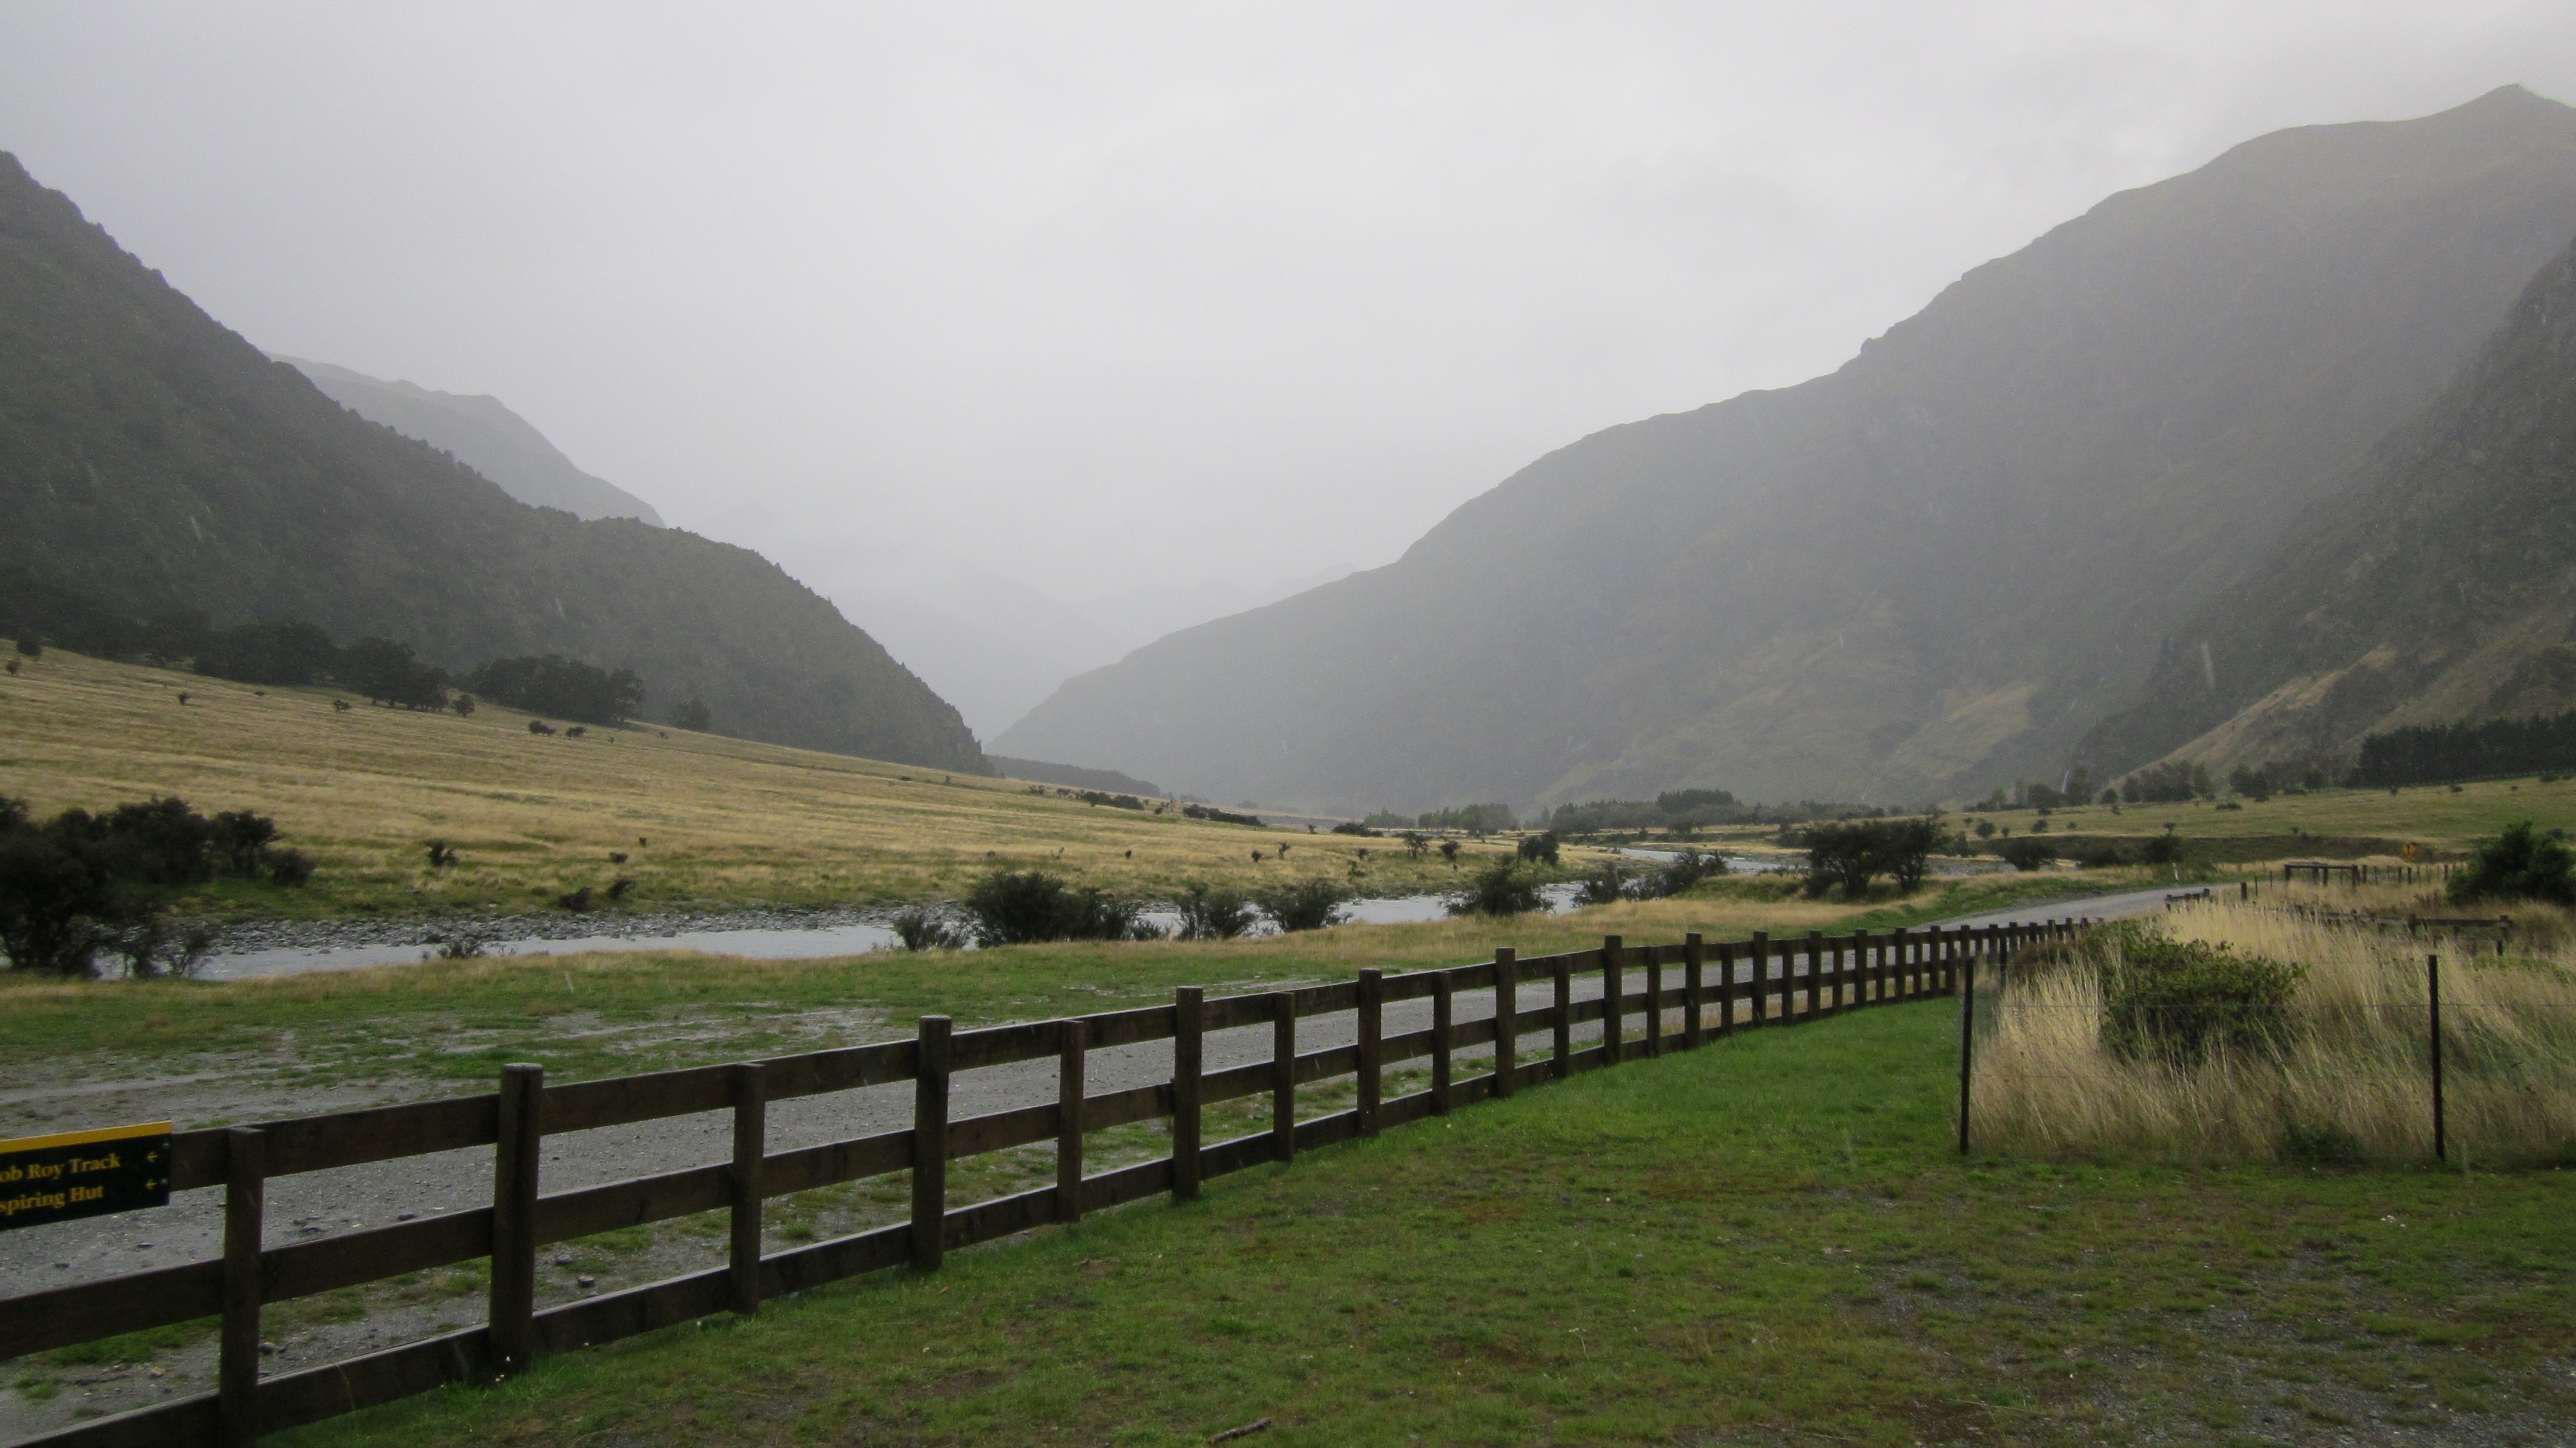
landscape, water, mountain, morning, hill, lake, peak, river, valley, mountain range, green, scenery, holiday, island, landmark, fjord, reservoir, tourism, highland, outdoors, alps, new zealand, plateau, new, fell, zealand, loch, rural area, landform, mountain pass, geographical feature, atmospheric phenomenon, mountainous landforms